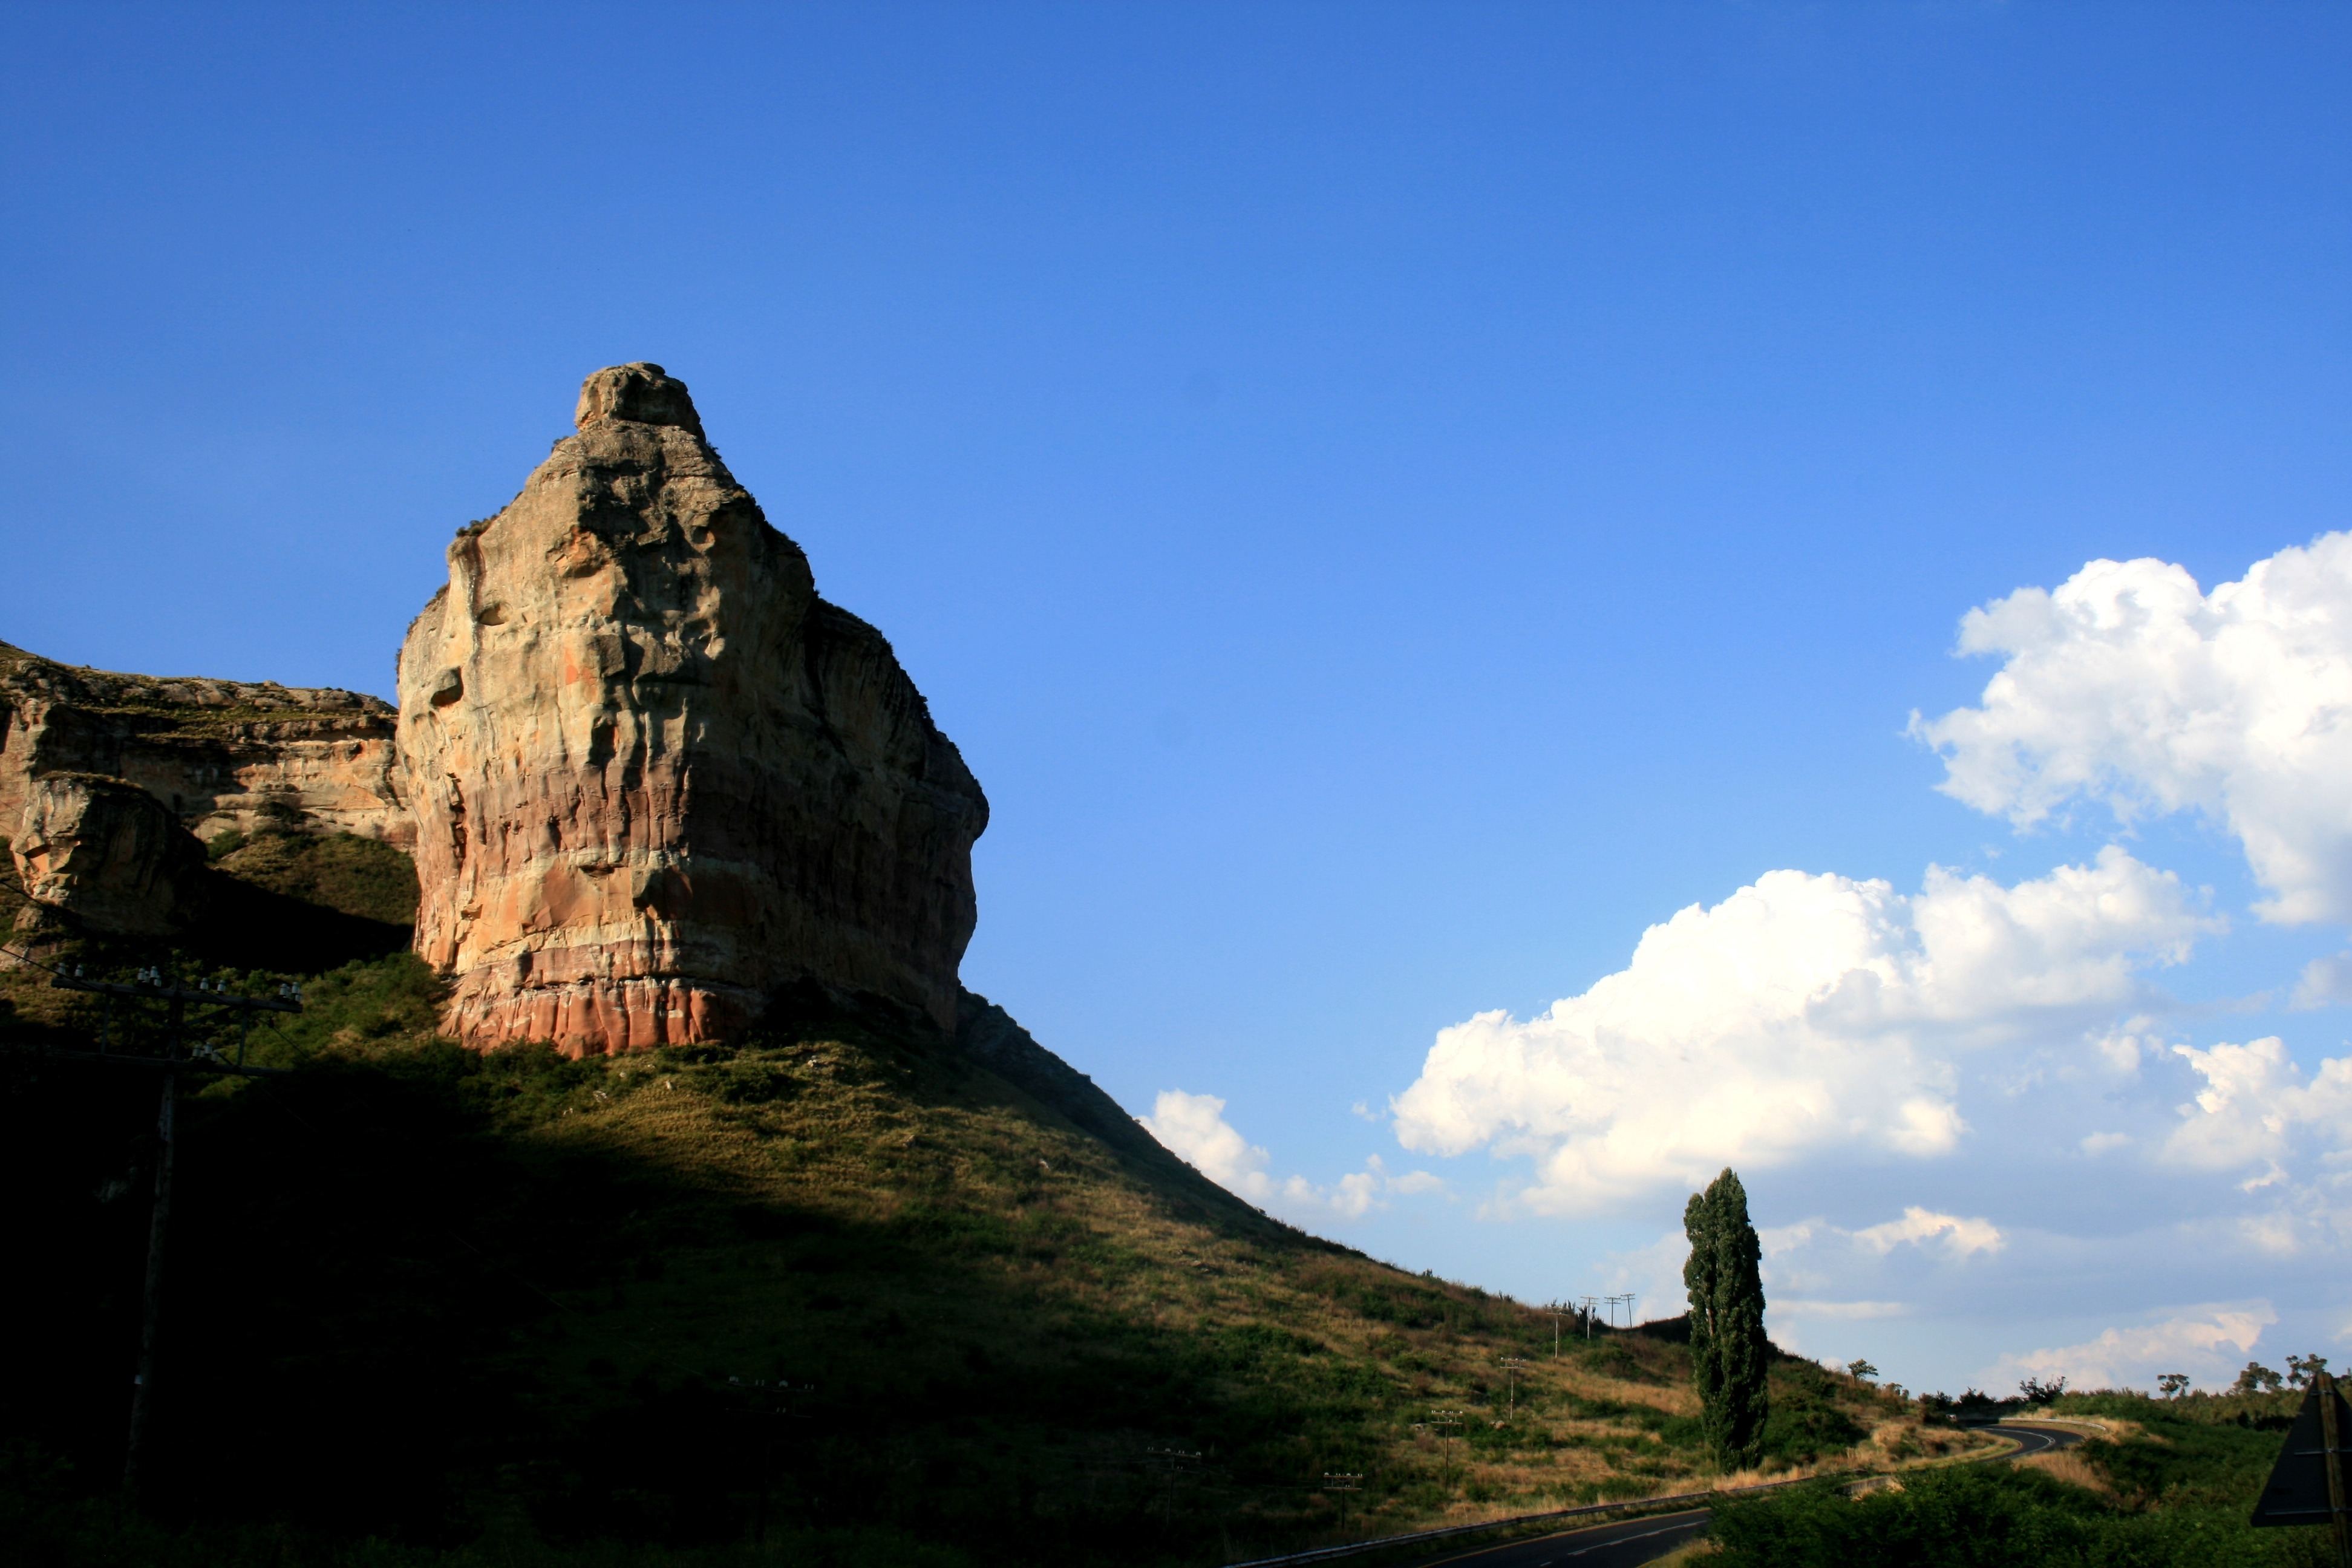
landscape, rock, mountain, sky, road, hill, sandstone, valley, mountain range, cliff, terrain, blue sky, clouds, alps, plateau, landform, rocky outcrop, geographical feature, mountainous landforms, clarens region, earthy colors, lombardi poplar, green slope